Achelous (crater)

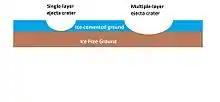
A cross-sectional diagram of how single-layer ejecta and multiple-layered ejecta craters may form on Mars.

The double-layered structure of Achelous's ejecta is similar to Martian double-layered ejecta craters. On Mars, these craters are hypothesized to form either by volatile-rich subsurface material vaporizing on impact or from Mars's atmosphere suspending ejected material, fluidizing the impact ejecta. As Ganymede currently lacks a dense atmosphere, this suggests Achelous's ejecta layers were formed due to the presence of subsurface volatile material at the impact site.